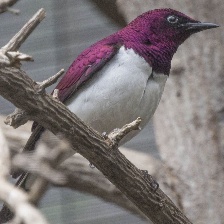
Species: VIOLET BACKED STARLING
Scientific name: CINNYRICINCLUS LEUCOGASTER